Portable partition

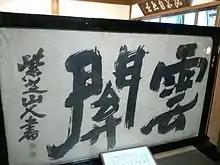

Portable partitions are a form of temporary walls which serve to divide rooms in place of permanent walls. They can be joined together section by section, or available as one unit, depending on the manufacturer. Portable walls may be fixed, or on casters for rolling, while others may be folding room dividers, inflatable, or accordion-style.